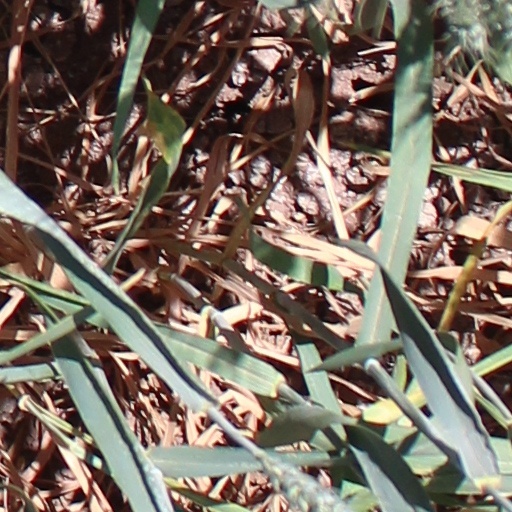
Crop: wheat